The Kaïd, A Moroccan Chief

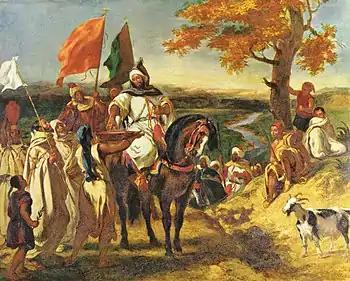
"The Kaïd, A Moroccan Chief" (1837) by Eugène Delacroix

The Kaïd, A Moroccan Chief is an Orientalist oil-on-canvas painting by the French artist Eugène Delacroix, signed and dated by the painter in 1837, and now in the Musée d'Arts de Nantes It is also known as "Offering Milk", "Arab Chief Among His Tribe" and "The Halt, or The Kaïd Accepting the Shepherds' Hospitality"